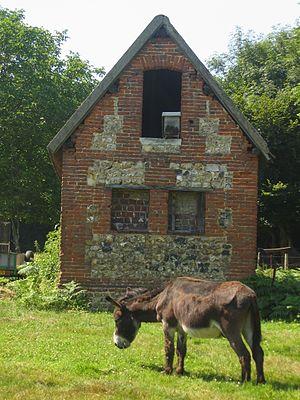
Le pays de Caux est une région naturelle de Normandie appartenant au Bassin parisien. Il s’agit d’un plateau délimité au sud par la Seine, à l’ouest et au nord par les falaises de la Côte d'Albâtre, à l’est par les hauteurs dominant les vallées de la Varenne et de l’Austreberthe. Son territoire occupe toute la partie occidentale du département de la Seine-Maritime.